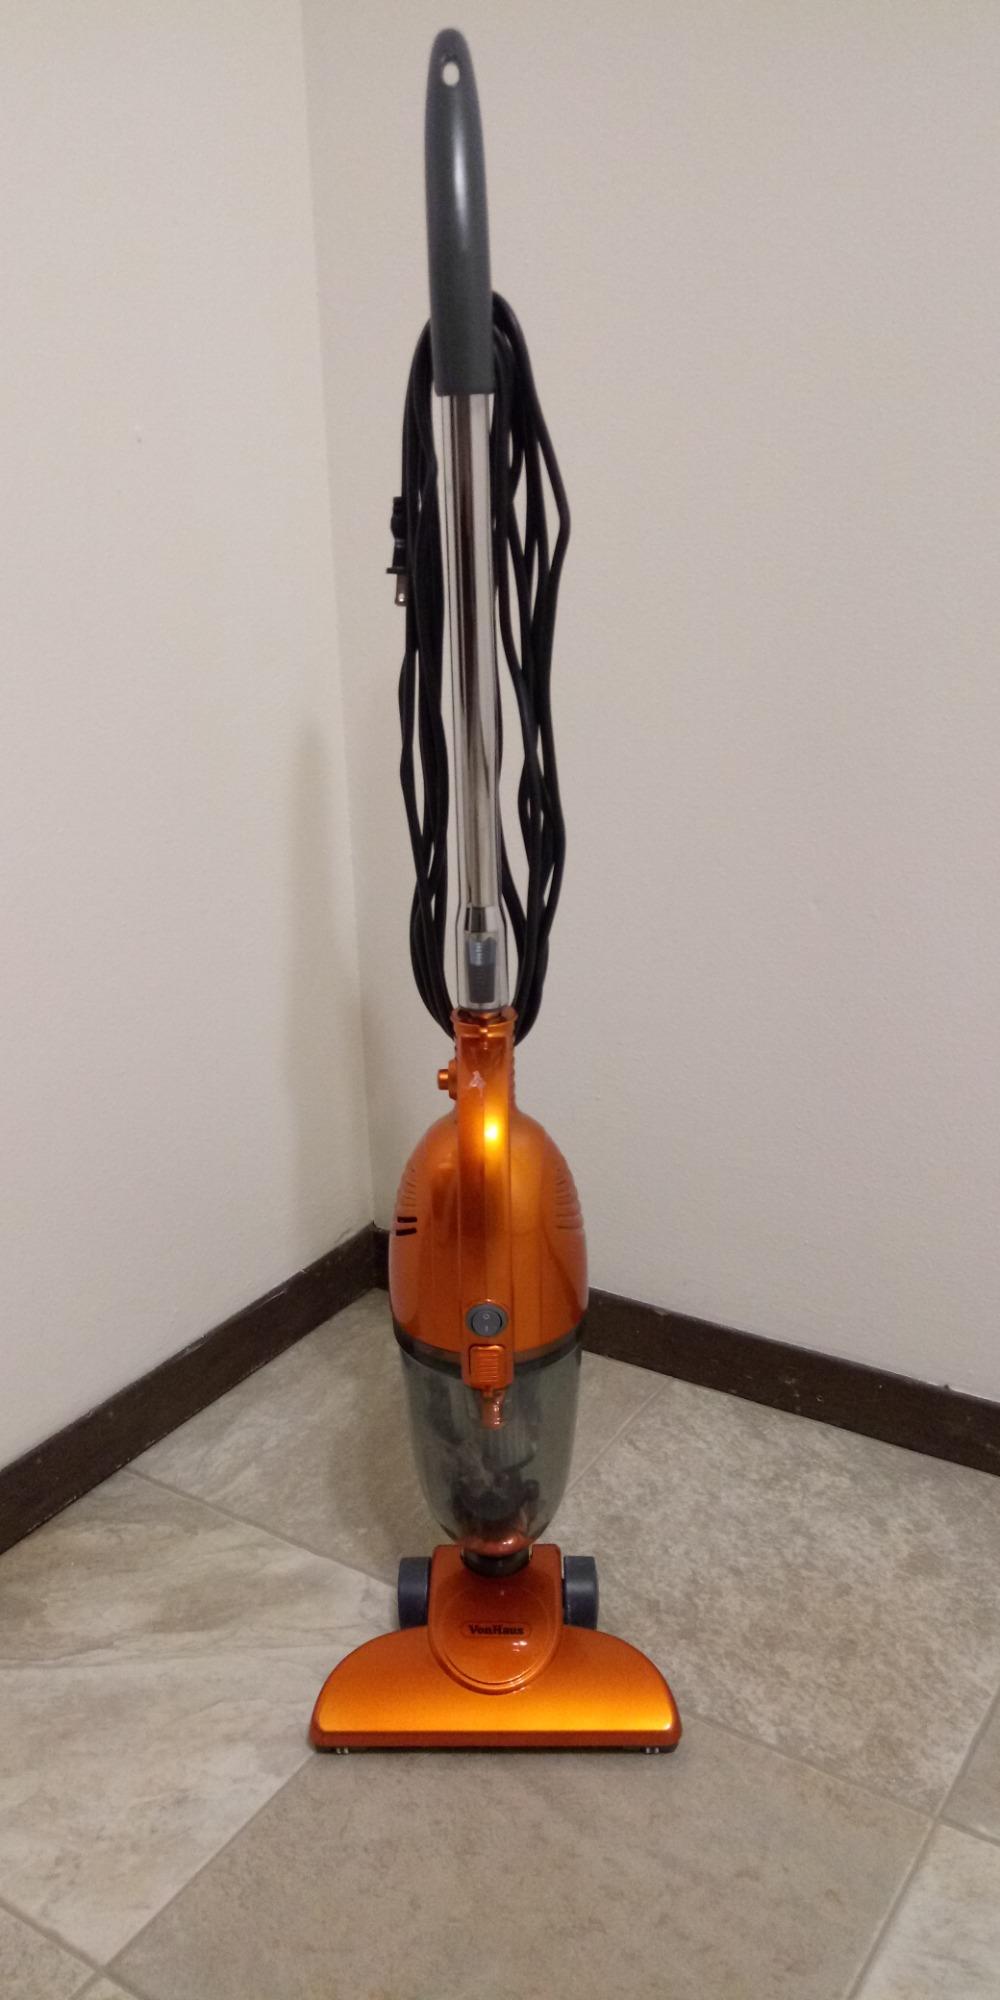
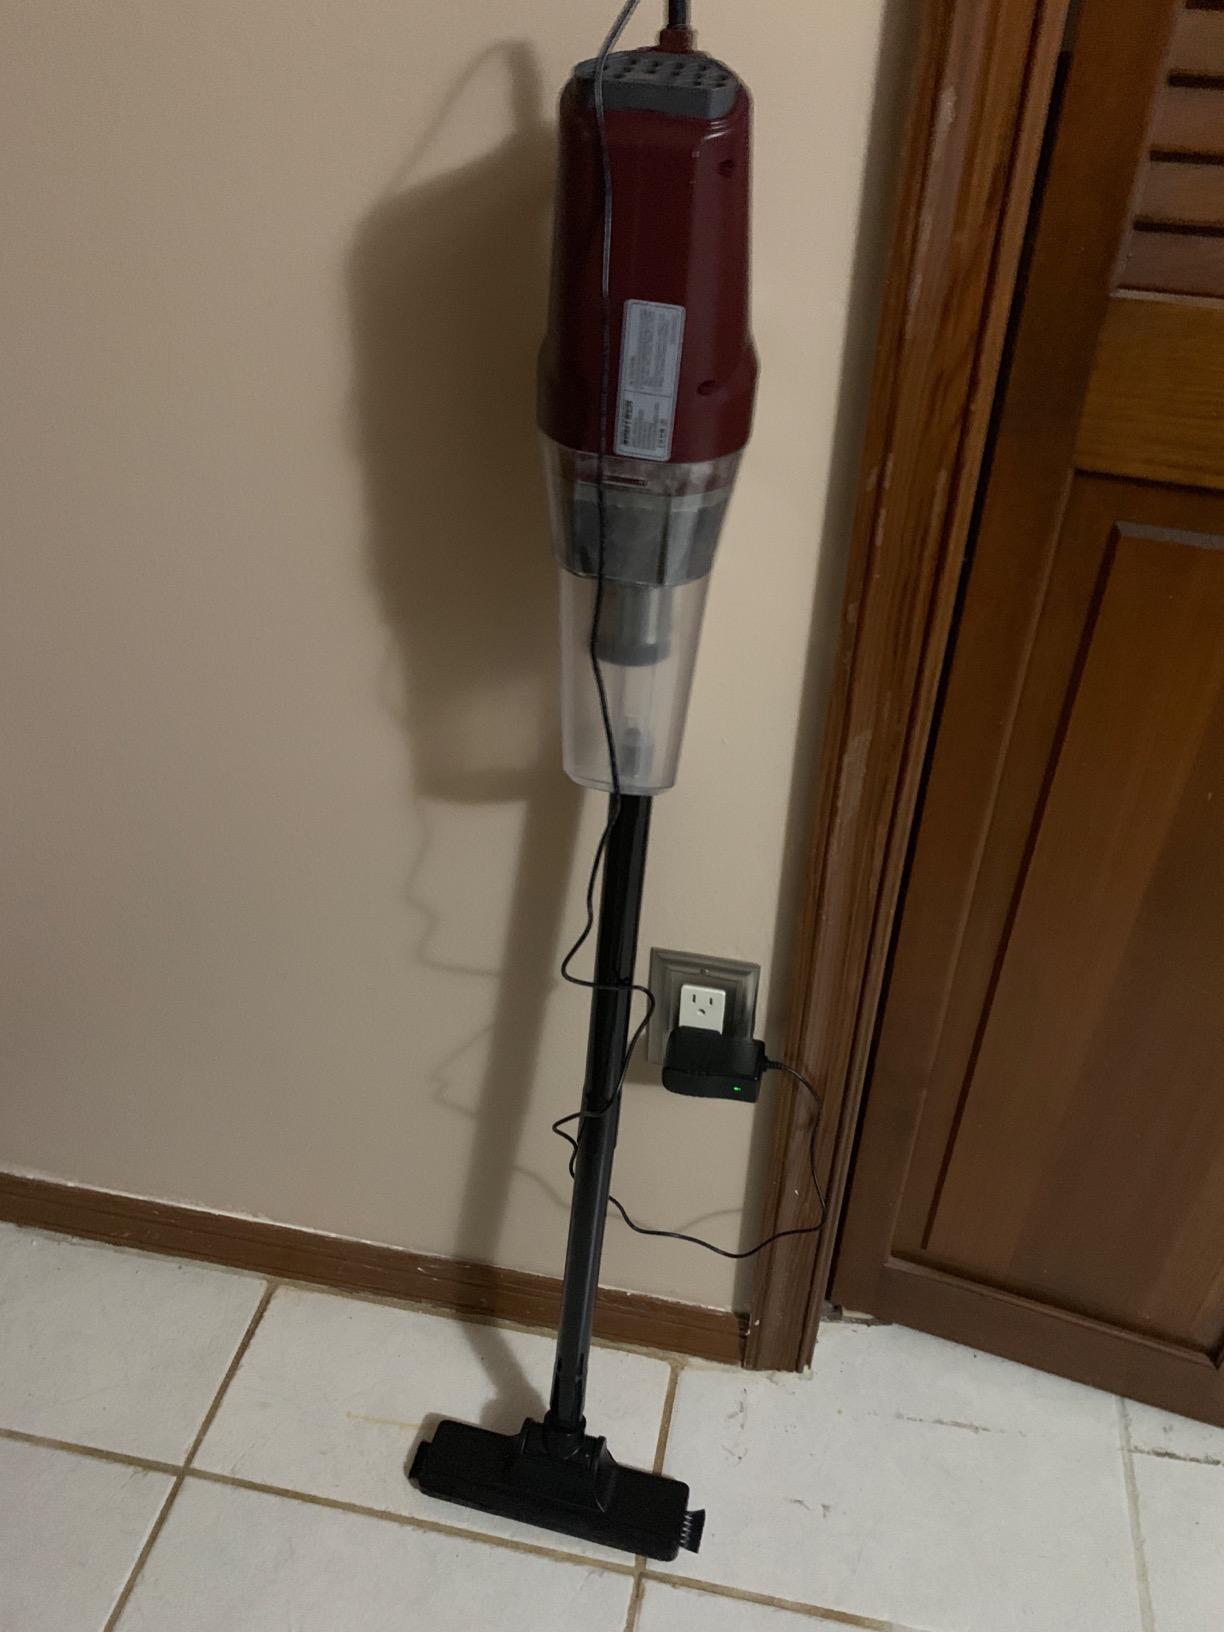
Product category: items_vacuum
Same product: no